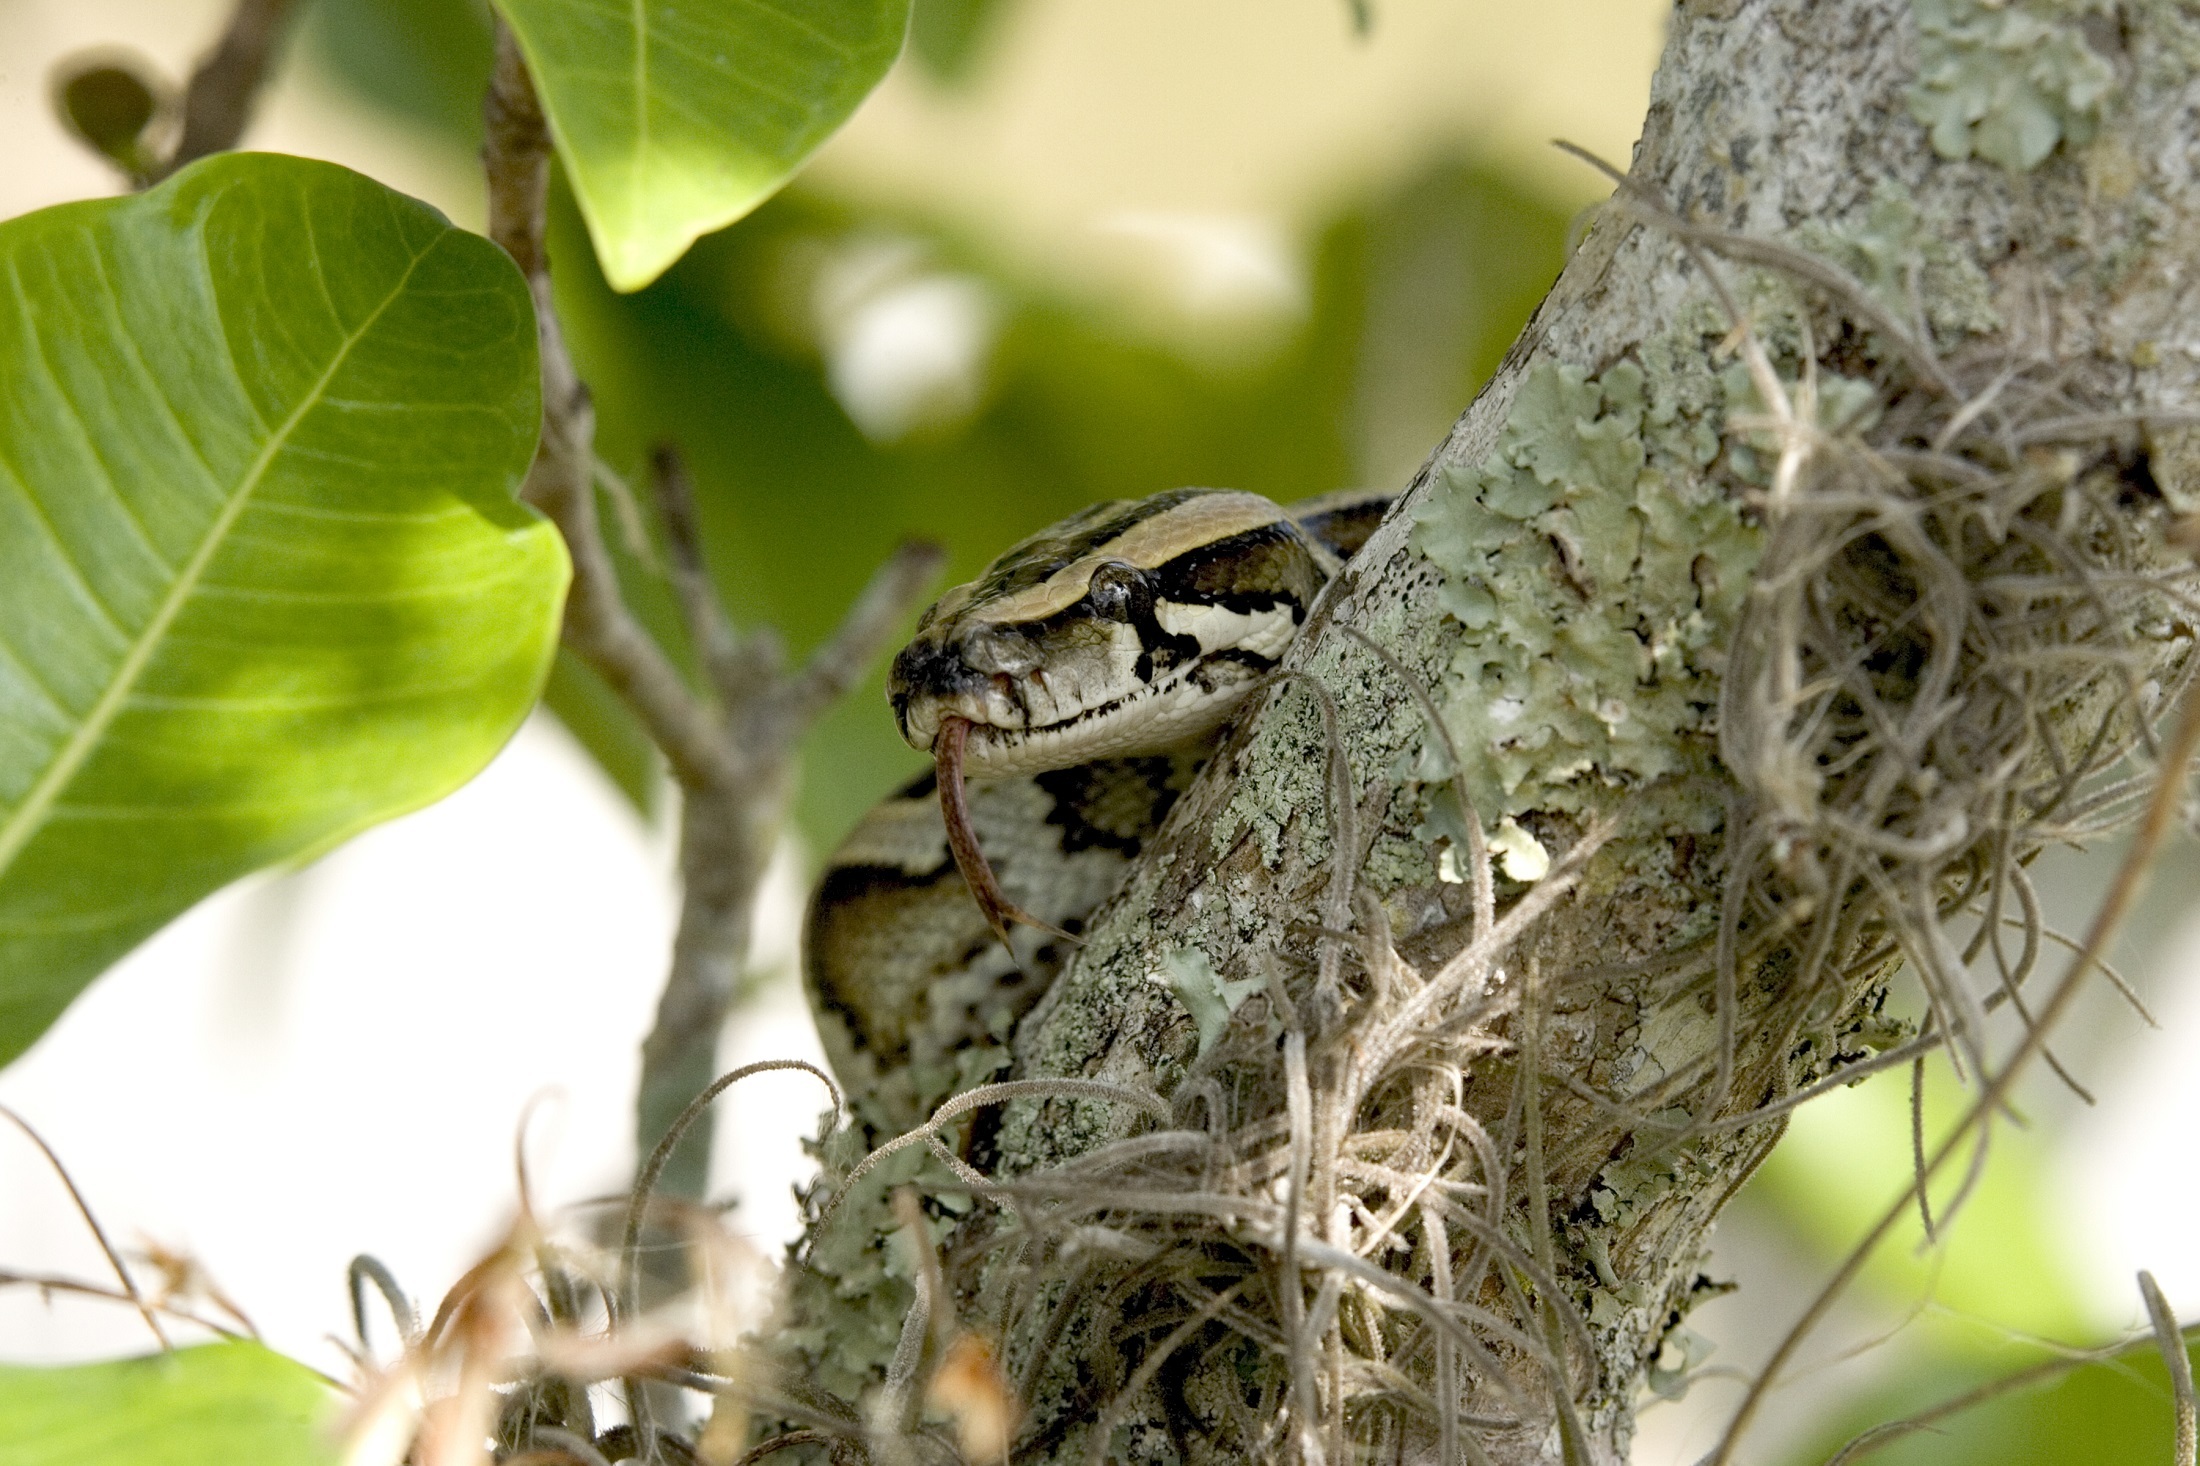
tree, nature, branch, plant, leaf, flower, looking, wildlife, green, usa, botany, reptile, flora, fauna, camouflage, bird nest, snake, nest, scales, python, florida, everglades, burmese, macro photography, coiled